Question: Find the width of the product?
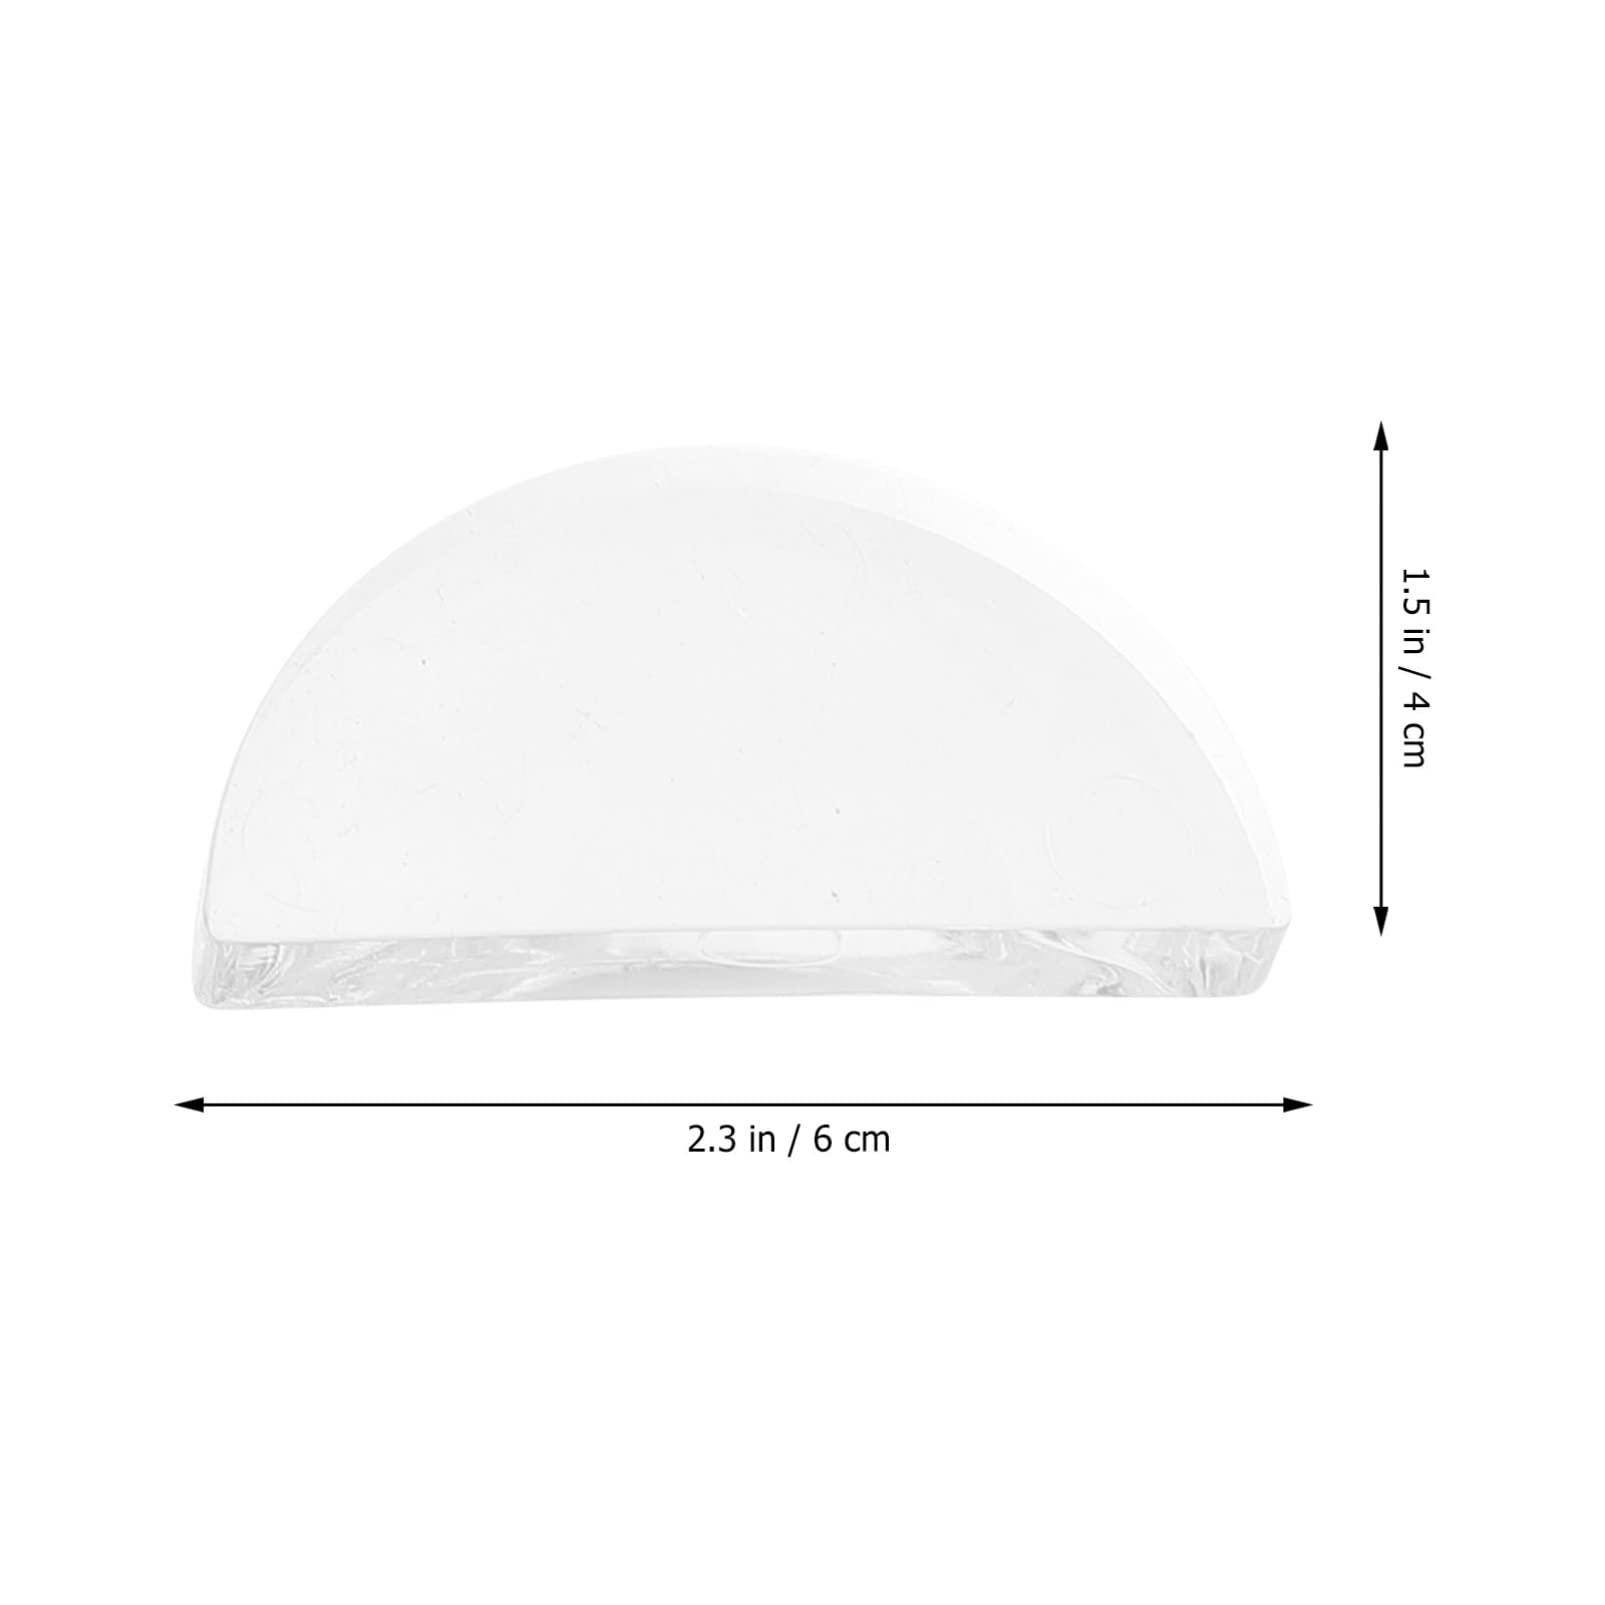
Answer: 2.3 inch